Ryszard Kukliński

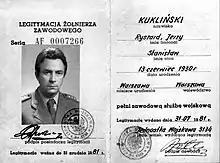
Last army ID of Colonel Kukliński

He was the first foreign recipient of the Distinguished Intelligence Medal.